2020 Republican National Convention

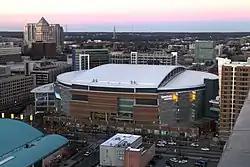
The Spectrum Center in Charlotte, North Carolina, was originally to be the site of the convention.

Las Vegas, Nevada, and Charlotte, North Carolina, were mentioned as possible locations for the 2020 RNC due to their locations within "swing states." Neither had ever hosted a Republican National Convention, although Charlotte had hosted the 2012 Democratic National Convention. A Charlotte television station, WBTV, reported that Charlotte, Las Vegas, and "another unnamed city in Texas, which sources at the meeting said were likely either Dallas or San Antonio" were finalists to host the convention.